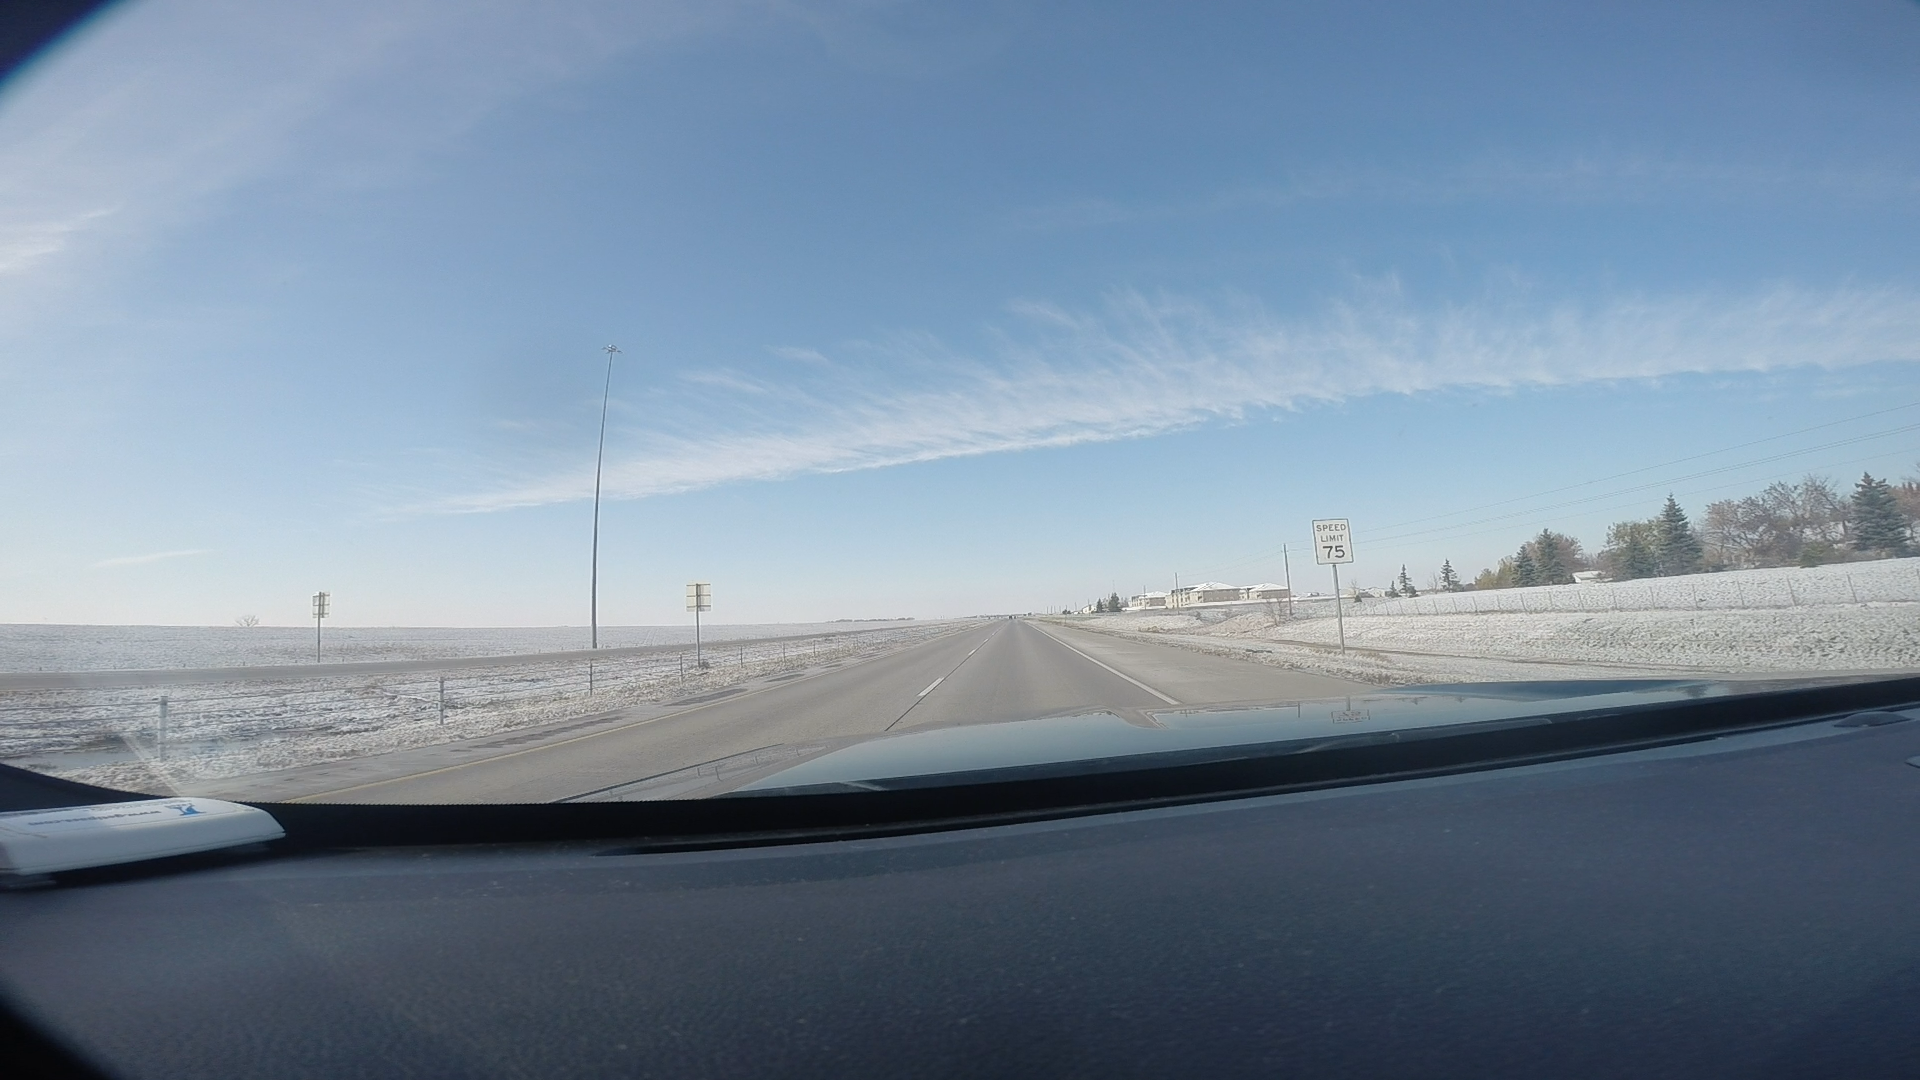
Speed limit sign label: mph75